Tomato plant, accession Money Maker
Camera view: tilt-top (135 deg); turntable rotation: 0 degrees
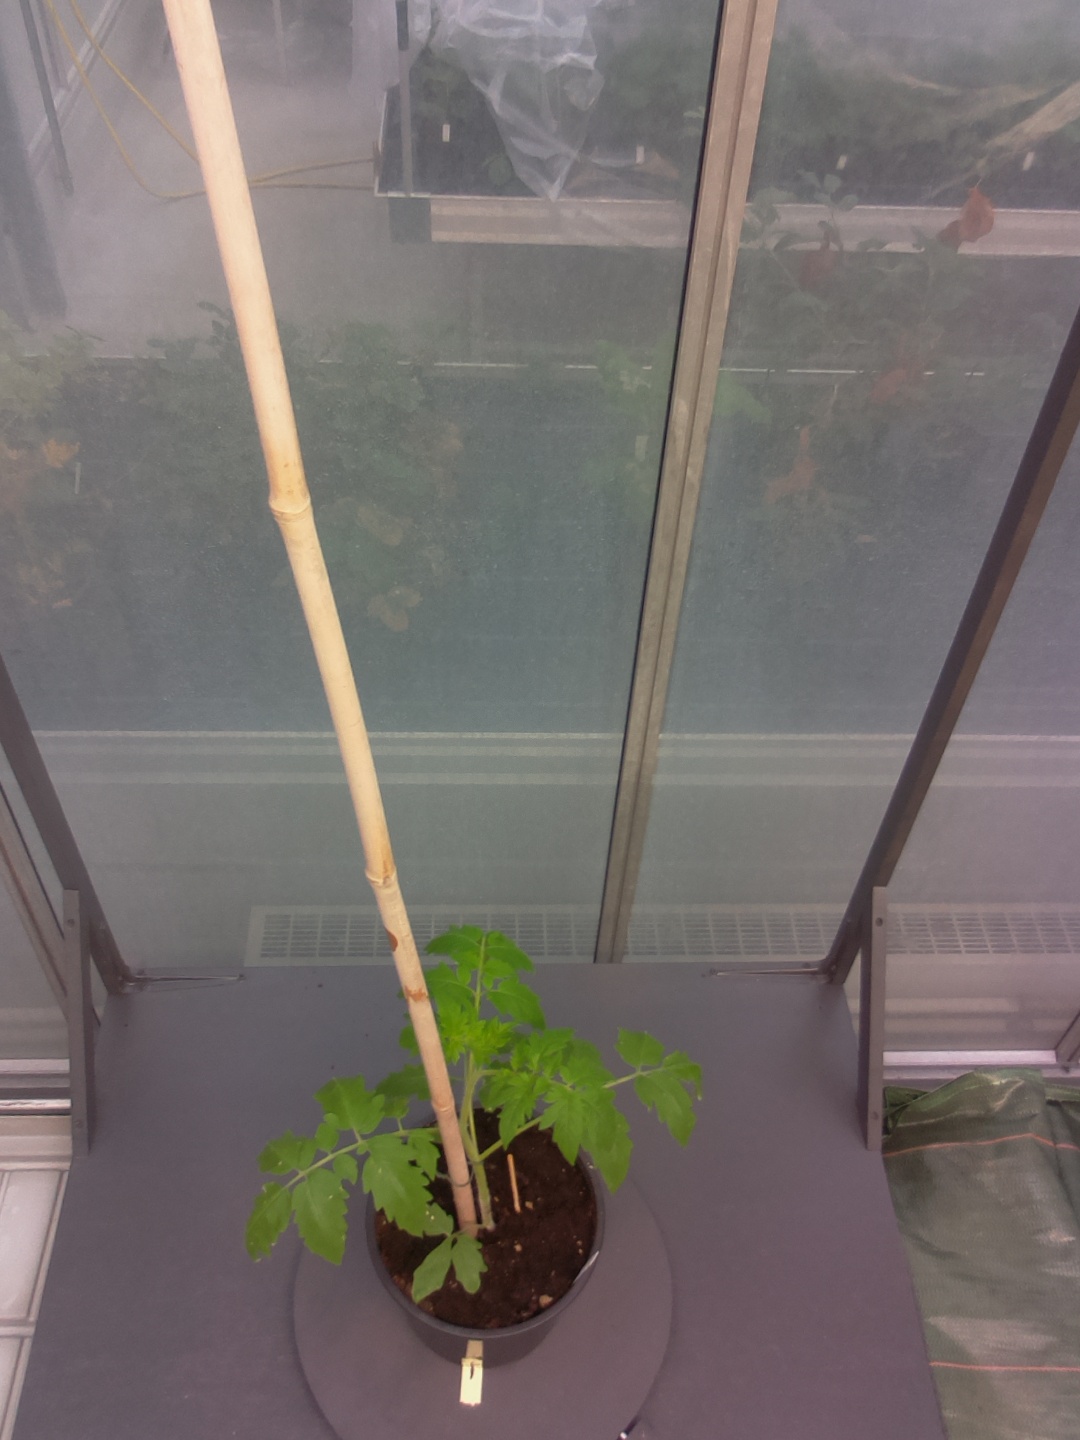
BBCH growth stage 13: 6 of true leaves visible